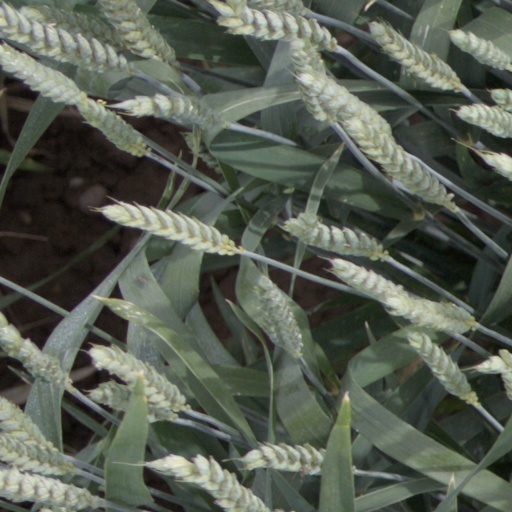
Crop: wheat